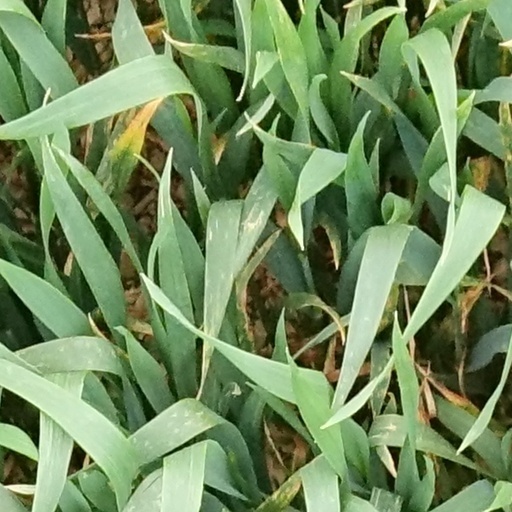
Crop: wheat